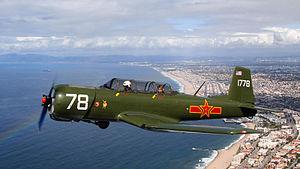
Le Nanchang CJ-6 est un avion militaire de la guerre froide, construit en Chine populaire par Nanchang à partir de la fin des années 1950.